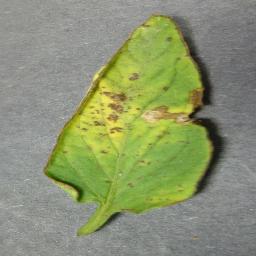
Label: Tomato___Bacterial_spot